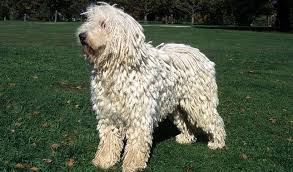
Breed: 318-n000115-komondor